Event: Nepal Earthquake
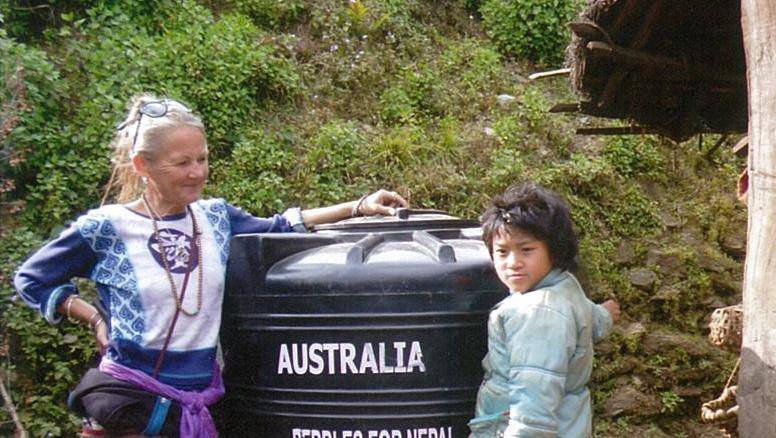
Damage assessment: no_damage